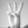
ASL letter: W